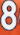
Number: 8